Basques

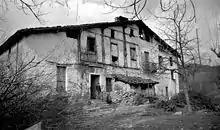
The Lizarralde baserri (Bergara)

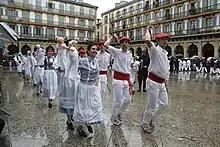
Artzaiak eta inudeak festival, Donostia, Basque Country.

Basques have a close attachment to their home ("etxe(a)" 'house, home'), especially when this consists of the traditional self-sufficient, family-run farm or "baserri(a)". Home in this context is synonymous with family roots. Some Basque surnames were adapted from old "baserri" or habitation names. They typically related to a geographical orientation or other locally meaningful identifying features. Such surnames provide even those Basques whose families may have left the land generations ago with an important link to their rural family origins: "Bengoetxea" "the house of further down", "Goikoetxea" "the house above", "Landaburu" "top of the field", "Errekondo" "next to the stream", "Elizalde" "by the church", "Mendizabal" "wide hill", "Usetxe" "house of birds" "Ibarretxe" "house in the valley", "Etxeberria" "the new house", and so on.